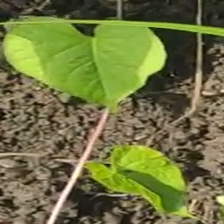
Weed species: Obscure_morning _glory(Ipomoea obscura)